Iraq War

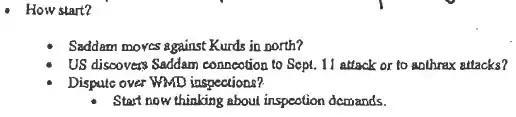
Excerpt from Donald Rumsfeld memo dated 27 November 2001

Following the September 11 attacks, the Bush administration's national security team debated an Iraq invasion. On the day of the attacks, US Secretary of Defense Donald Rumsfeld asked his aides for "best info fast. Judge whether good enough hit Saddam Hussein at the same time. Not only Osama bin Laden." The next day, Bush ordered White House counterterrorism coordinator Richard A. Clarke to investigate possible Iraqi involvement in the September 11 attacks, believing that a devastating attack like 9/11 involved a state sponsor.